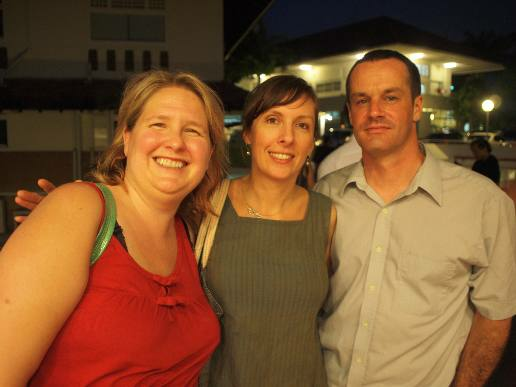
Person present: Yes